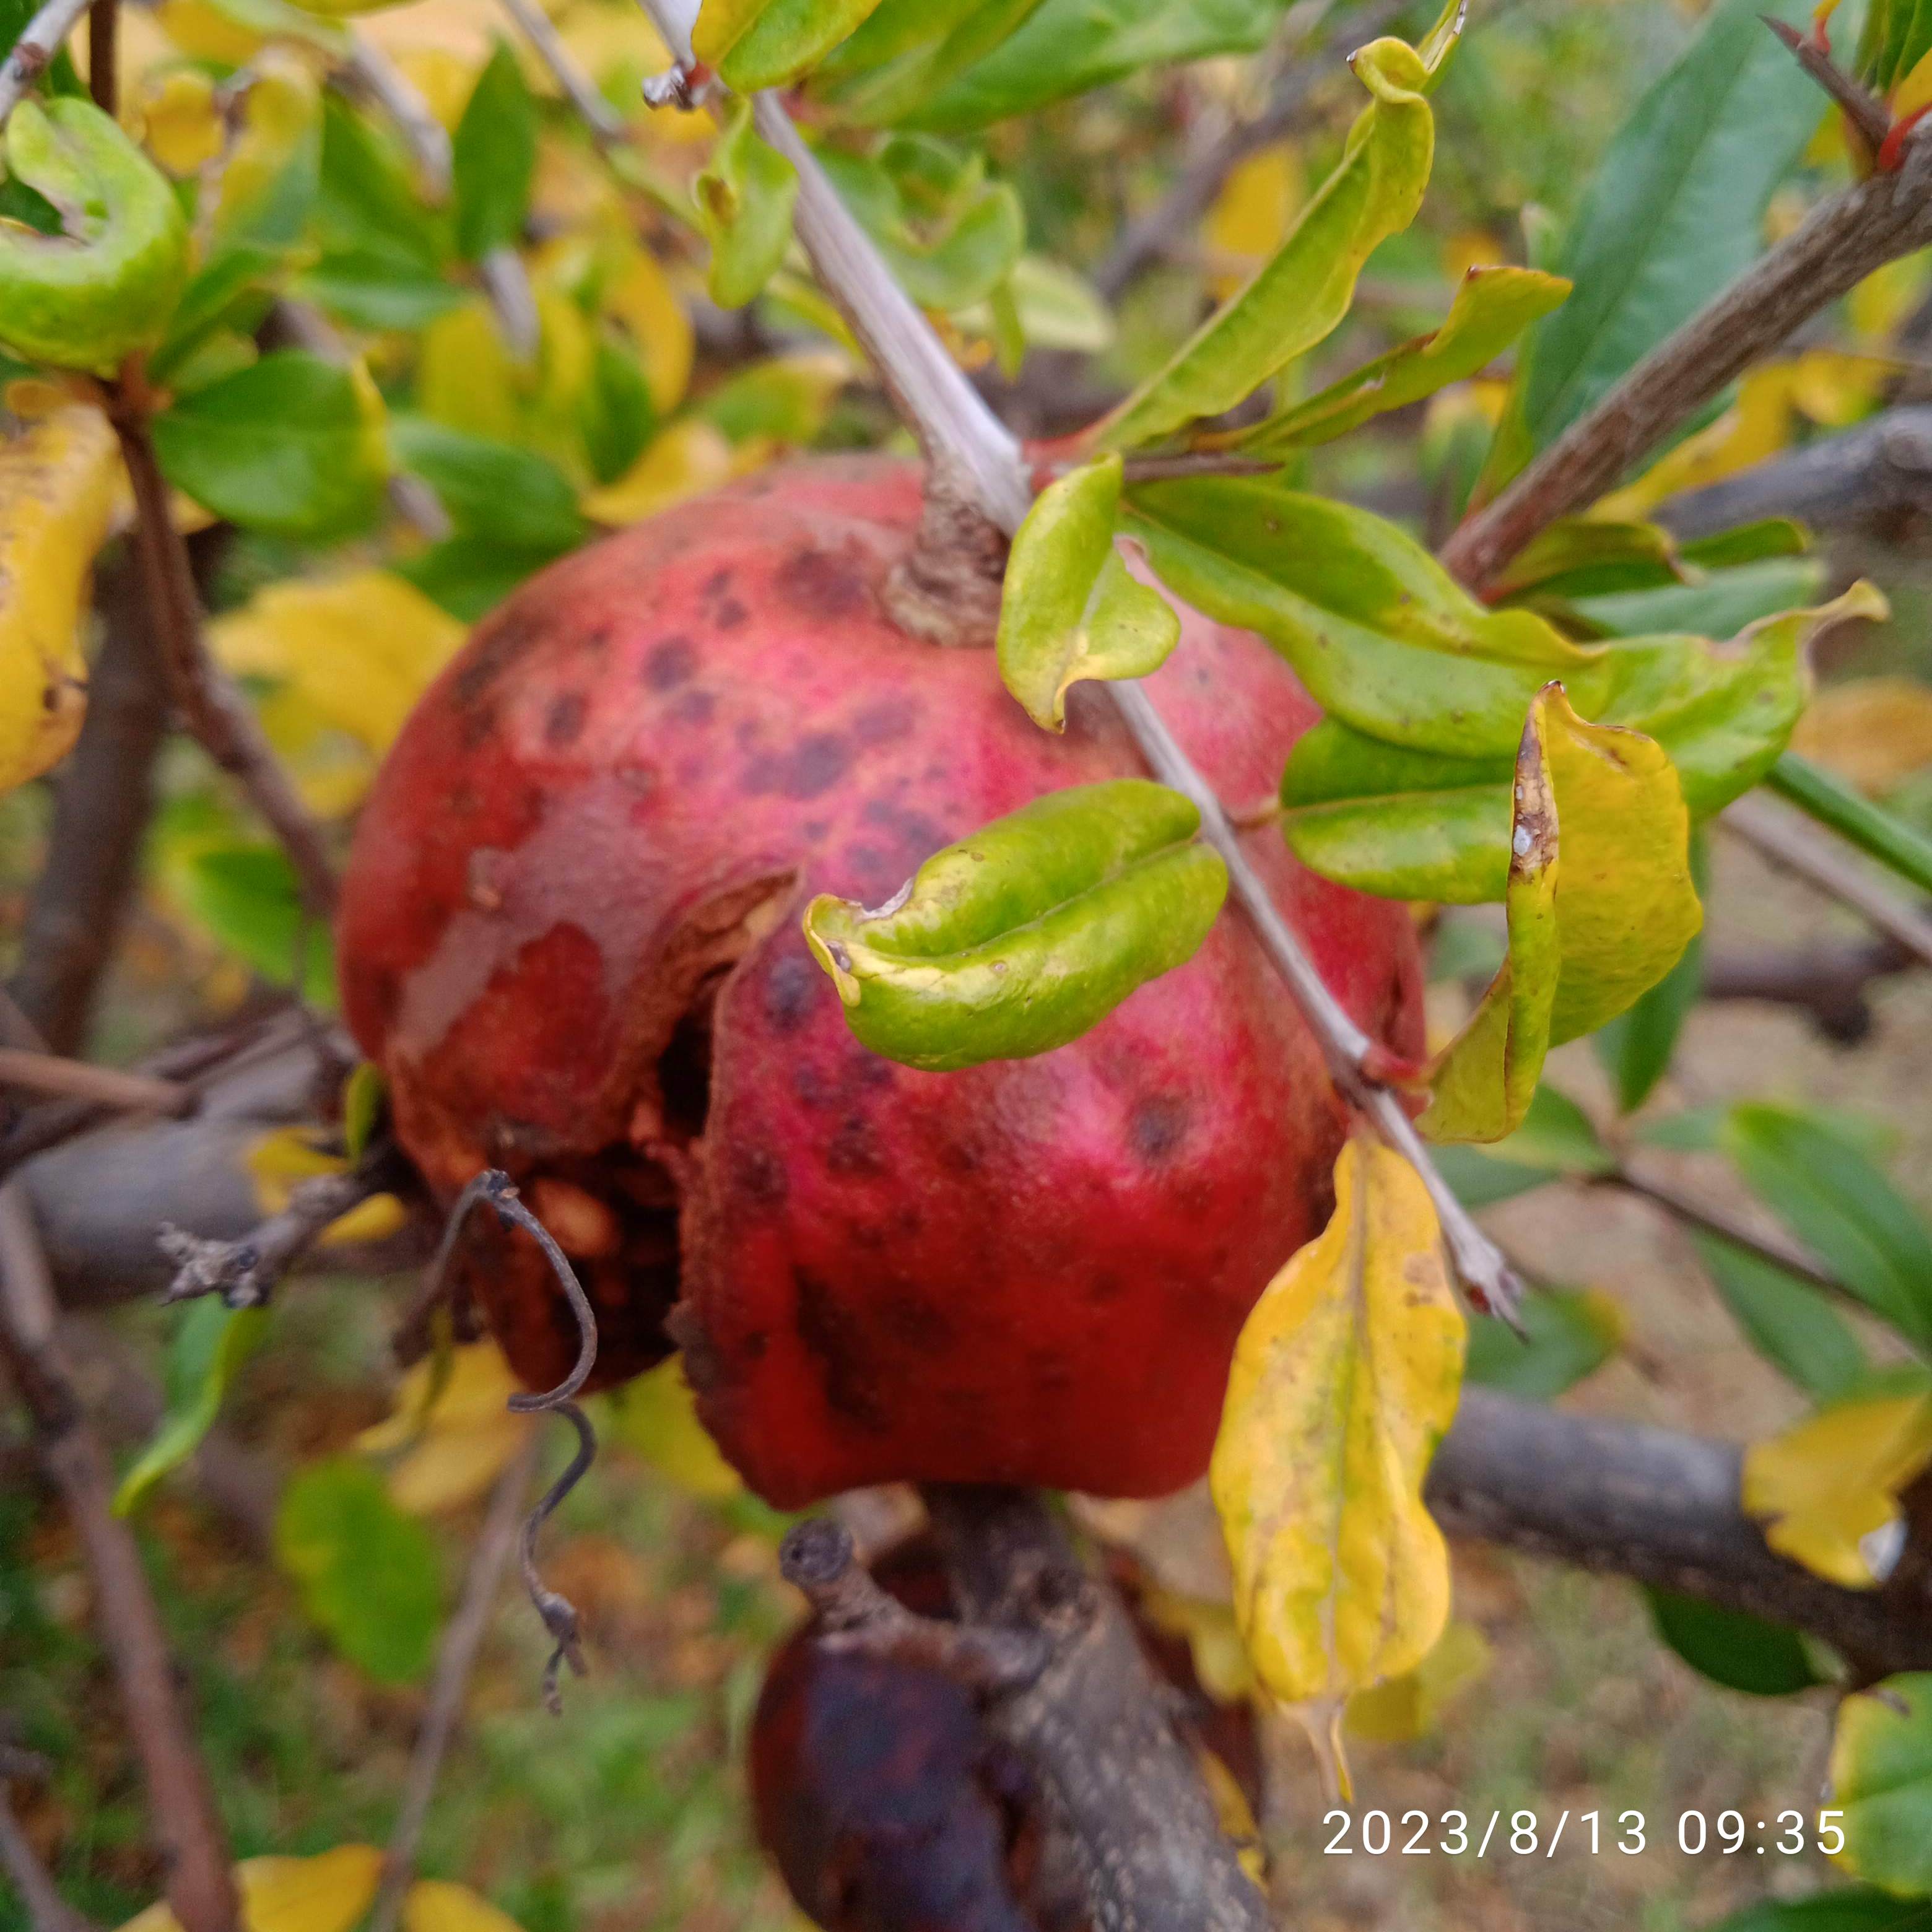
Label: Bacterial_Blight